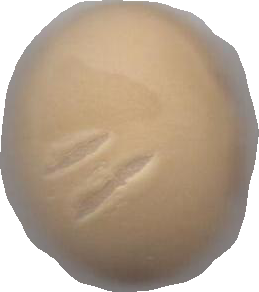
Variety: Grobogan